Malting Institute in Brno

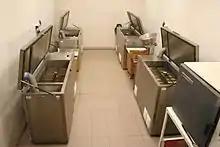
Micromalting plant for production of small malt samples for their subsequent analyses.

Malting Institute in Brno is a workplace specialized in the evaluation of barley and malt quality of beer in the Czech Republic. It is headquartered in Brno.